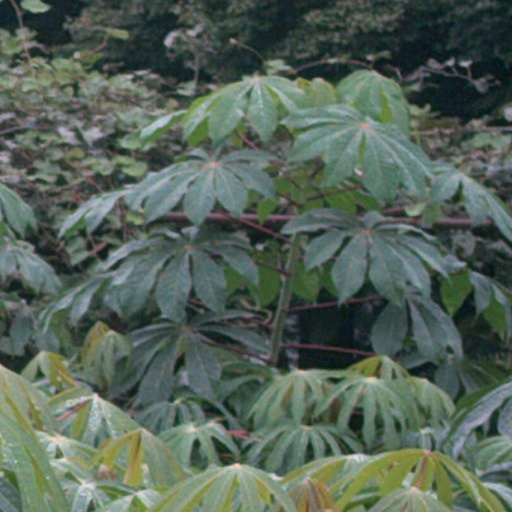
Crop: cassava